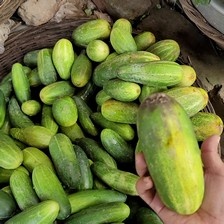
Label: cucumber